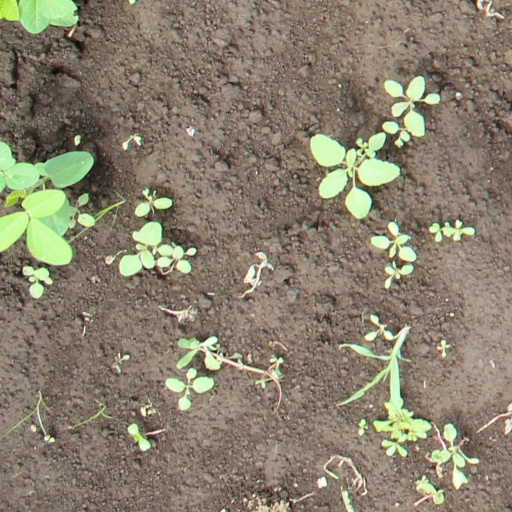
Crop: soybean